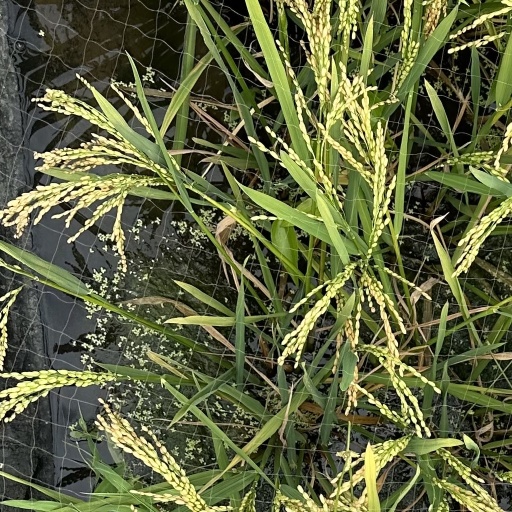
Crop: rice